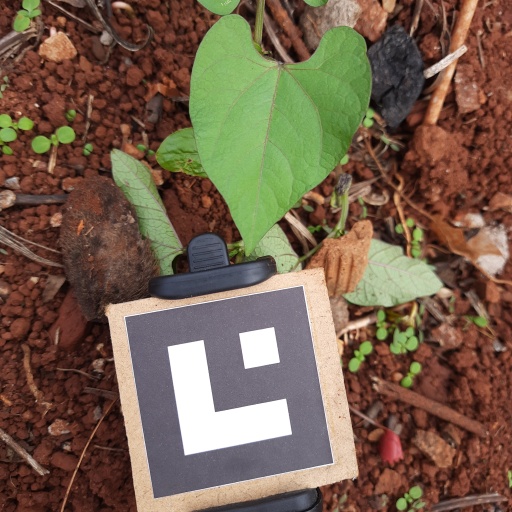
Observations: wavy surface, no eating holes, under cloudy sky